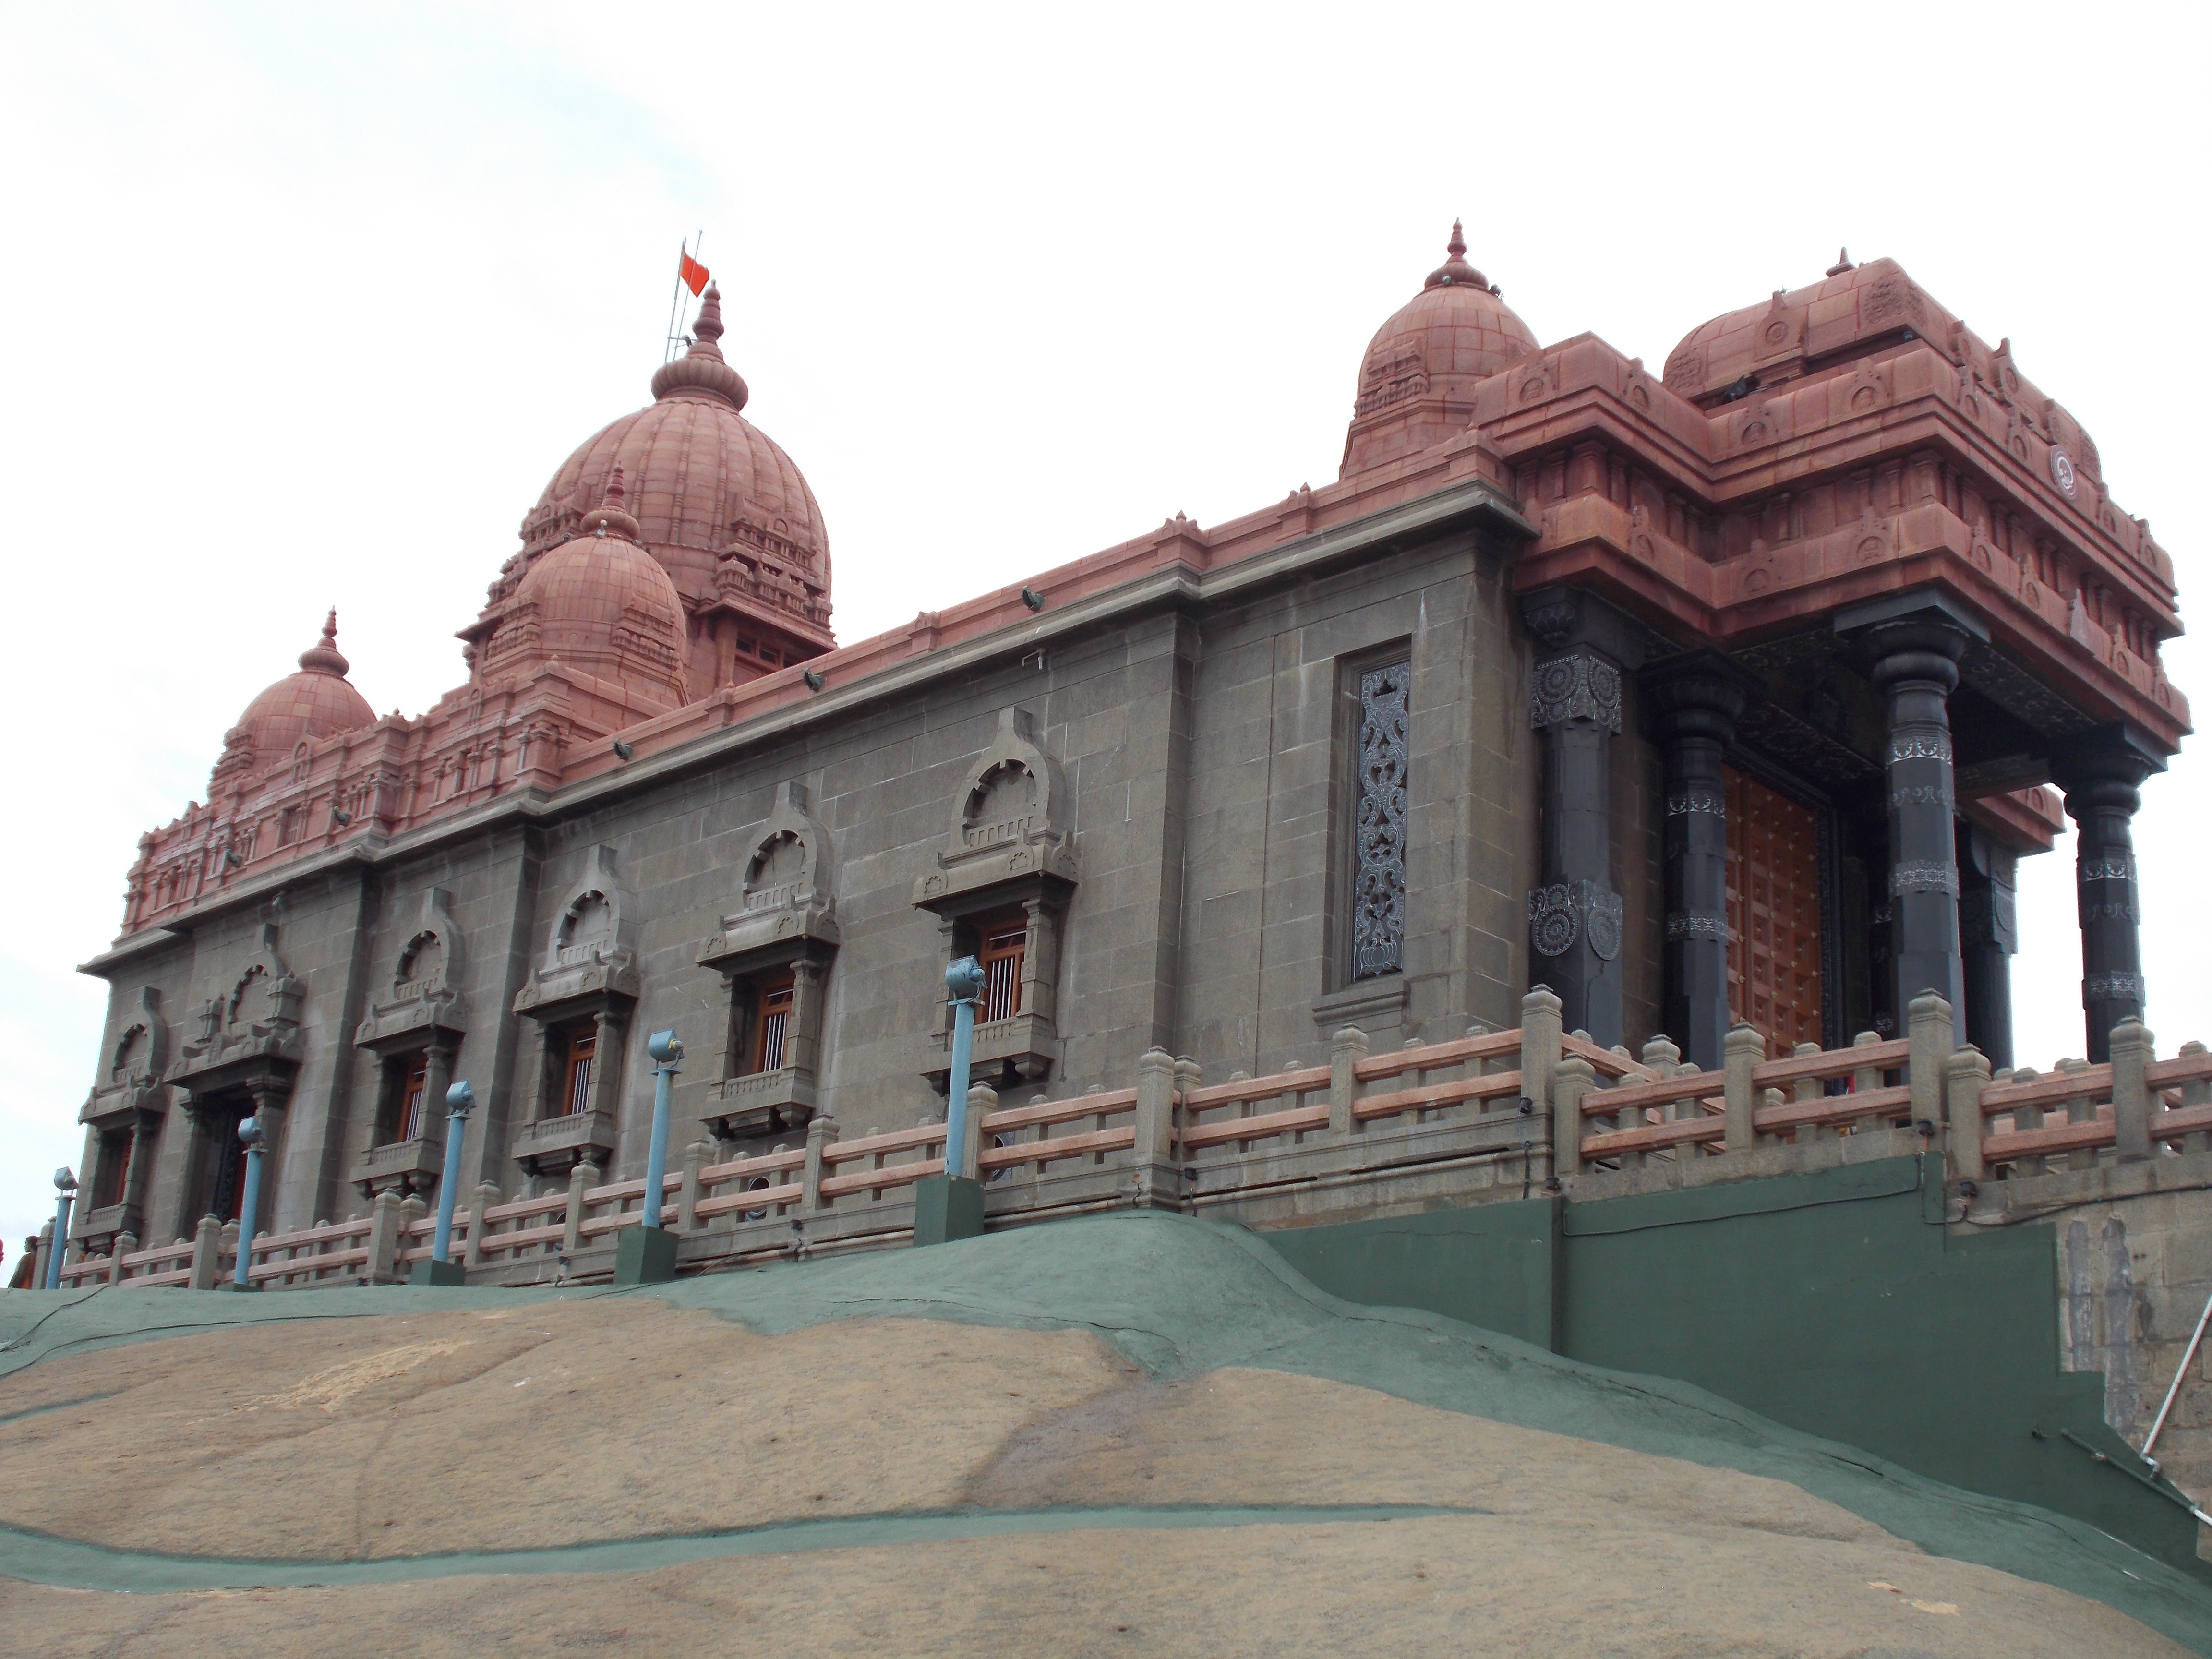
rock, town, building, palace, monument, landmark, facade, place of worship, temple, monastery, synagogue, tamilnadu, kanyakumari, unesco world heritage site, hindu temple, historic site, ancient history, vivekananda rock memorial